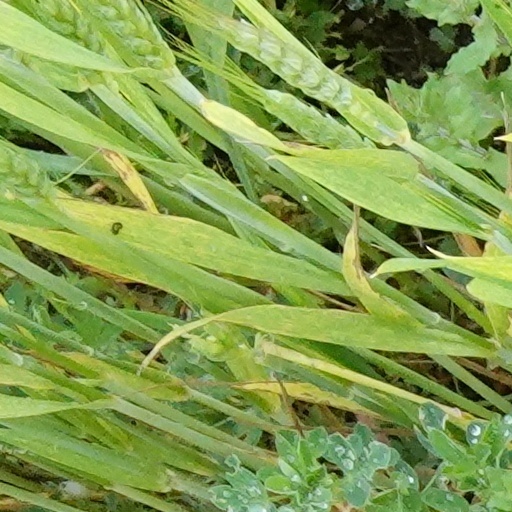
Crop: wheat